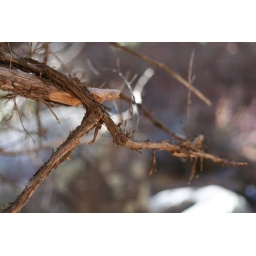
Jemez Shoot. Tree branch over Trail 137 near Battle ship rock (Jemez Speings NM)